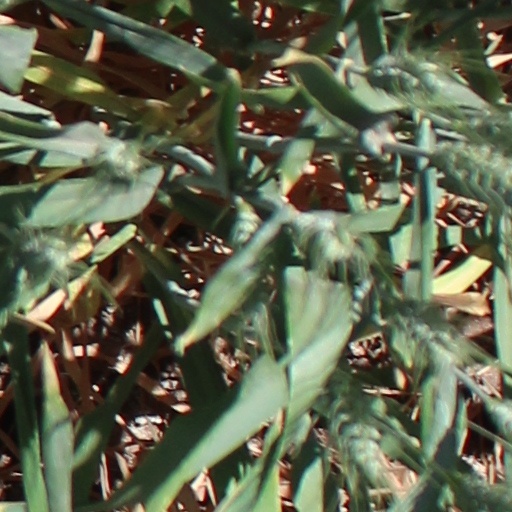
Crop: wheat